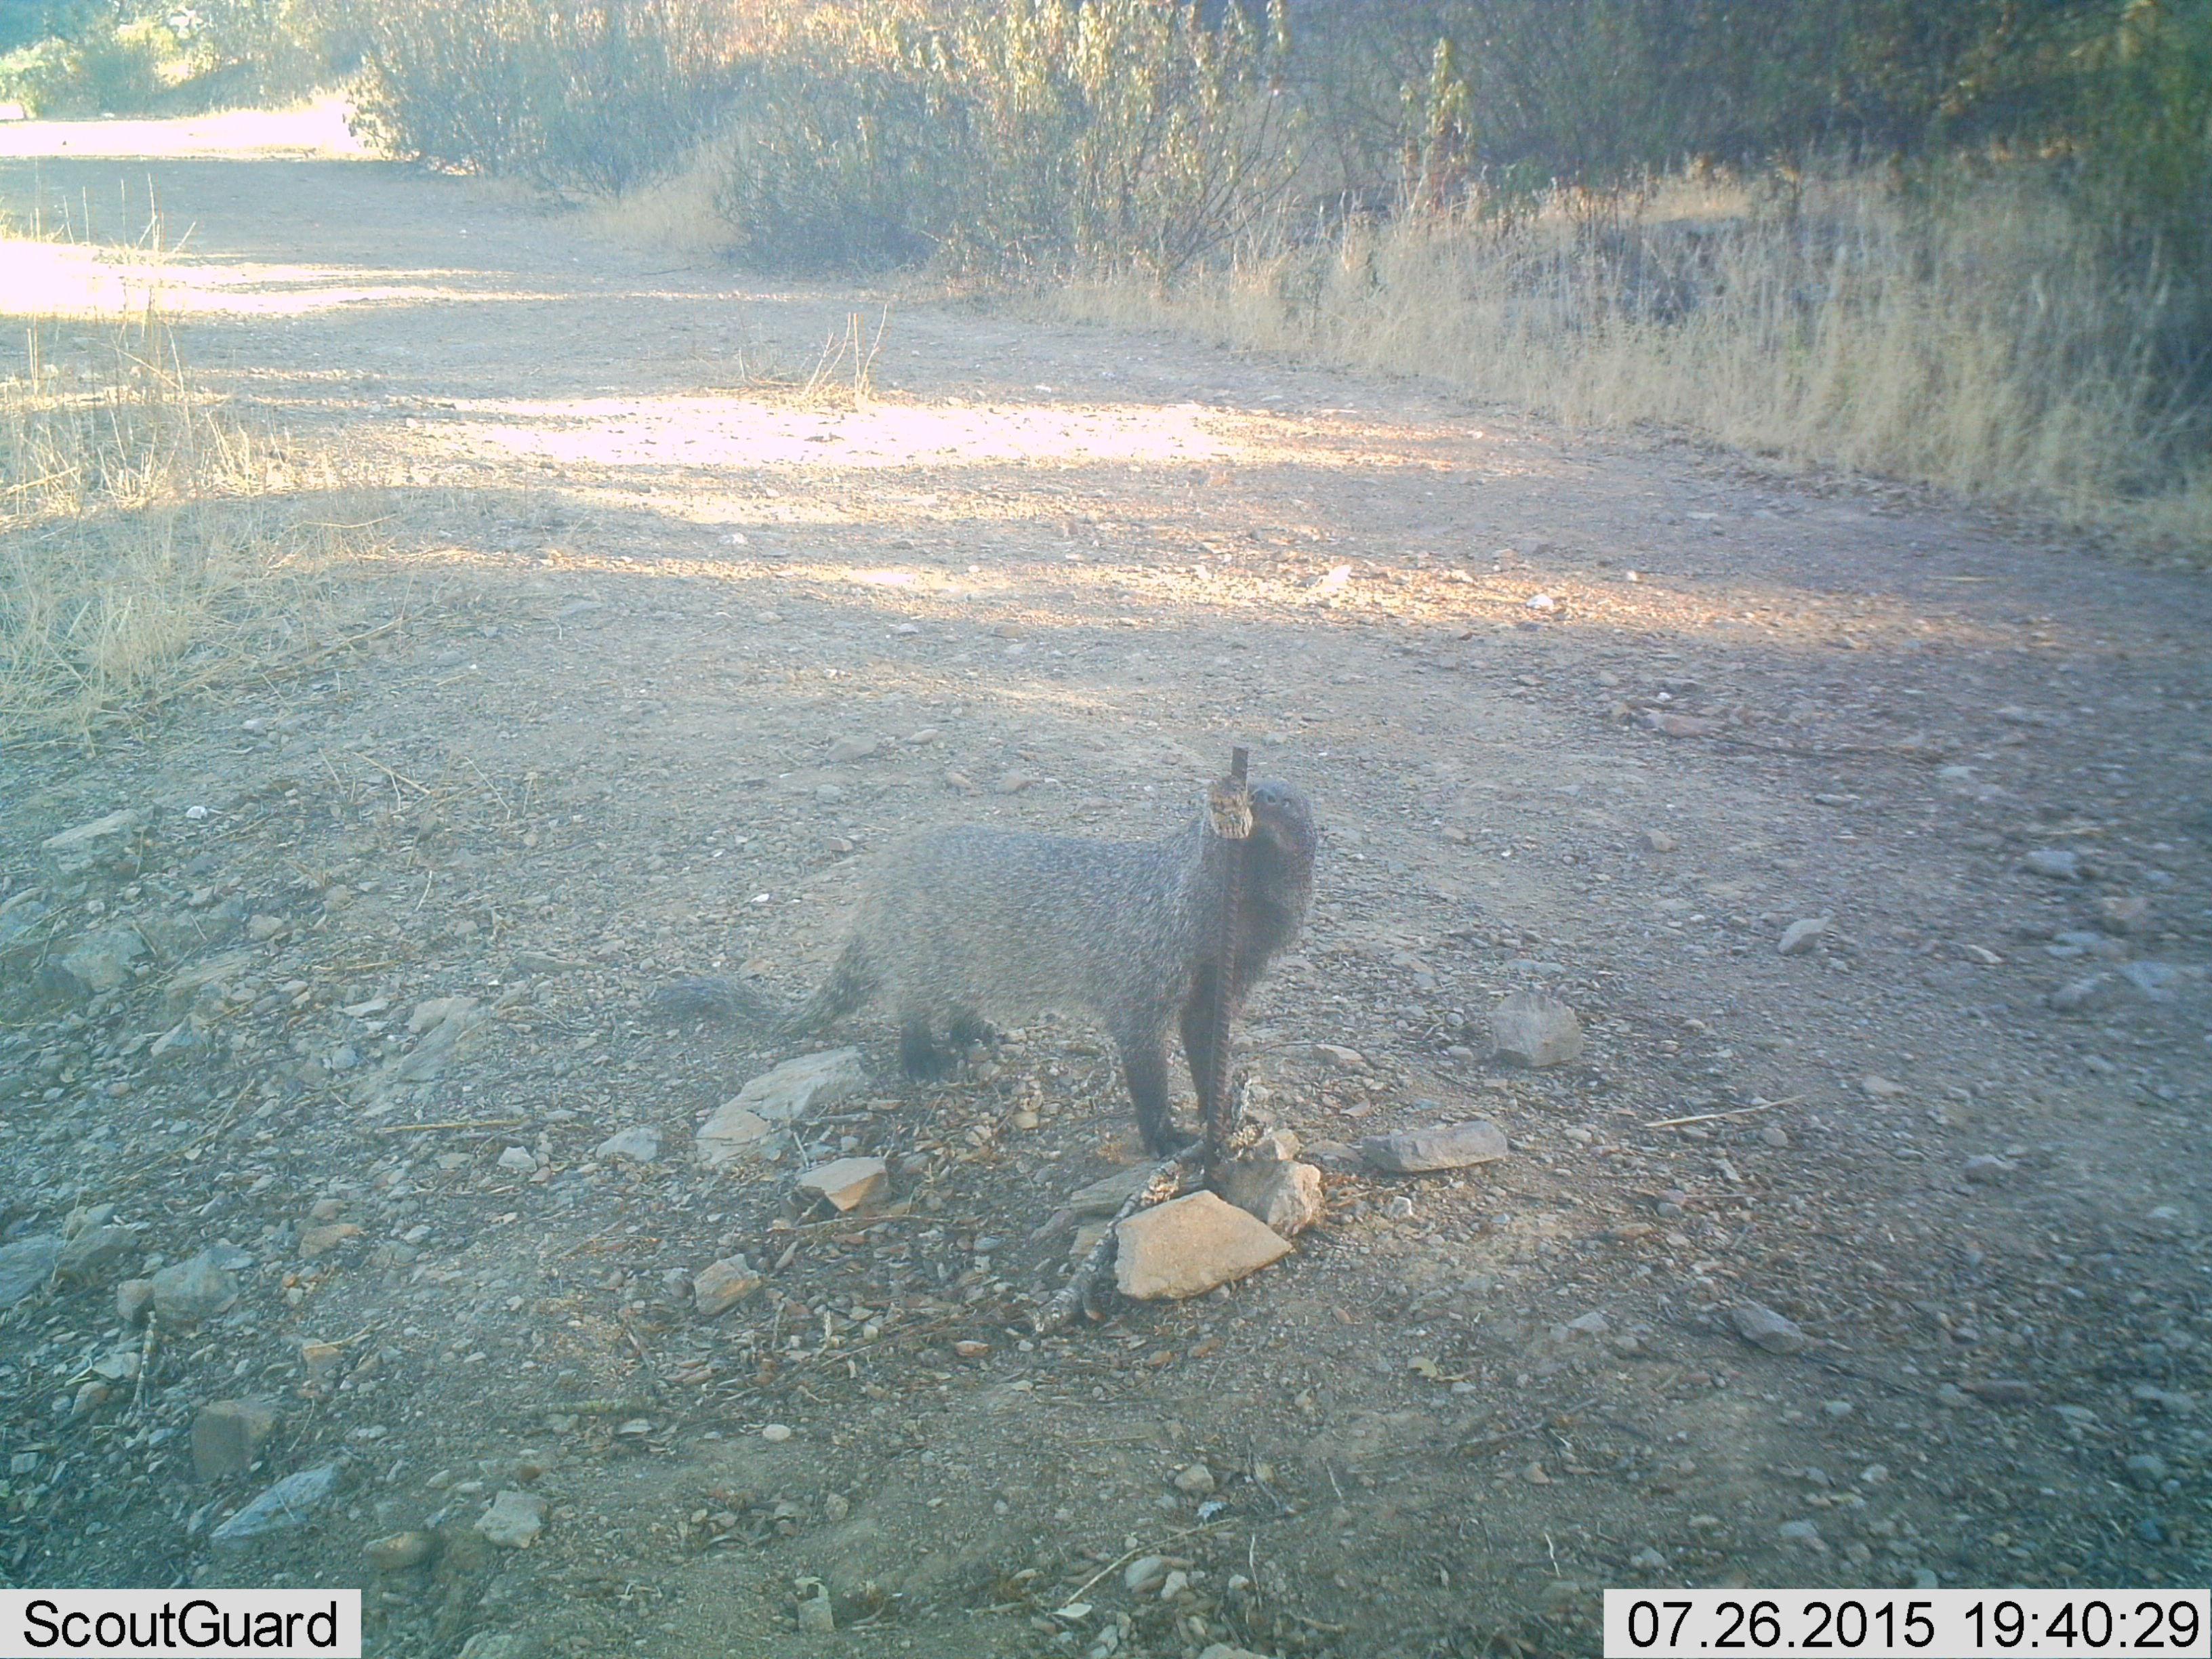
Species: Herpestes ichneumon